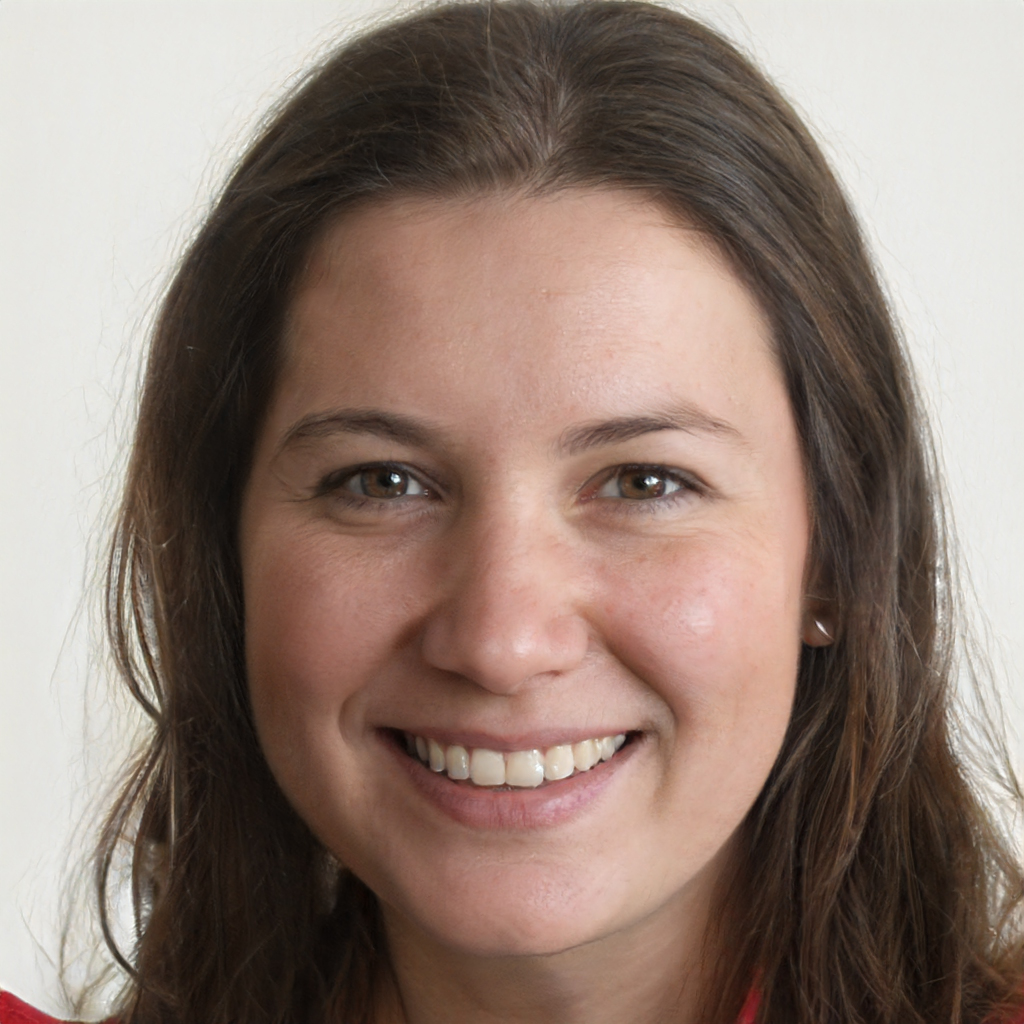
Gender: Female